Ciudad de las Ideas (conference)

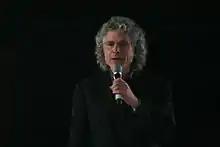
Steven Pinker at Ciudad de las Ideas 2008: Cynosura

La Ciudad de las Ideas (stylized as CDI and translated as “City of Ideas” in English) is an annual conference held in Puebla, Mexico. Introduced by the Mexican writer and television producer Andrés Roemer, the conference discusses ideas in science, technology, art, design, politics, education, culture, business, and entertainment.